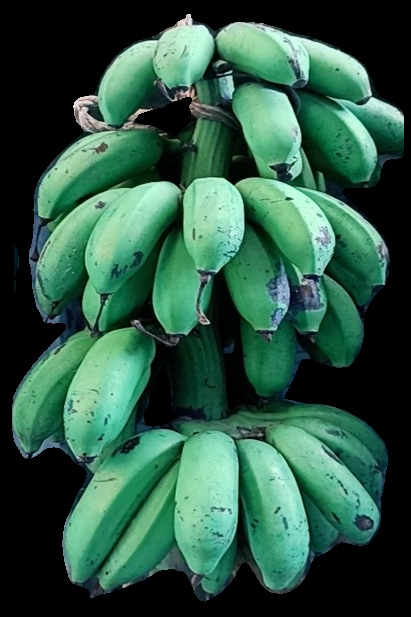
Variety: rasbale
Grade: grade2